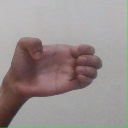
अक्षर: ख